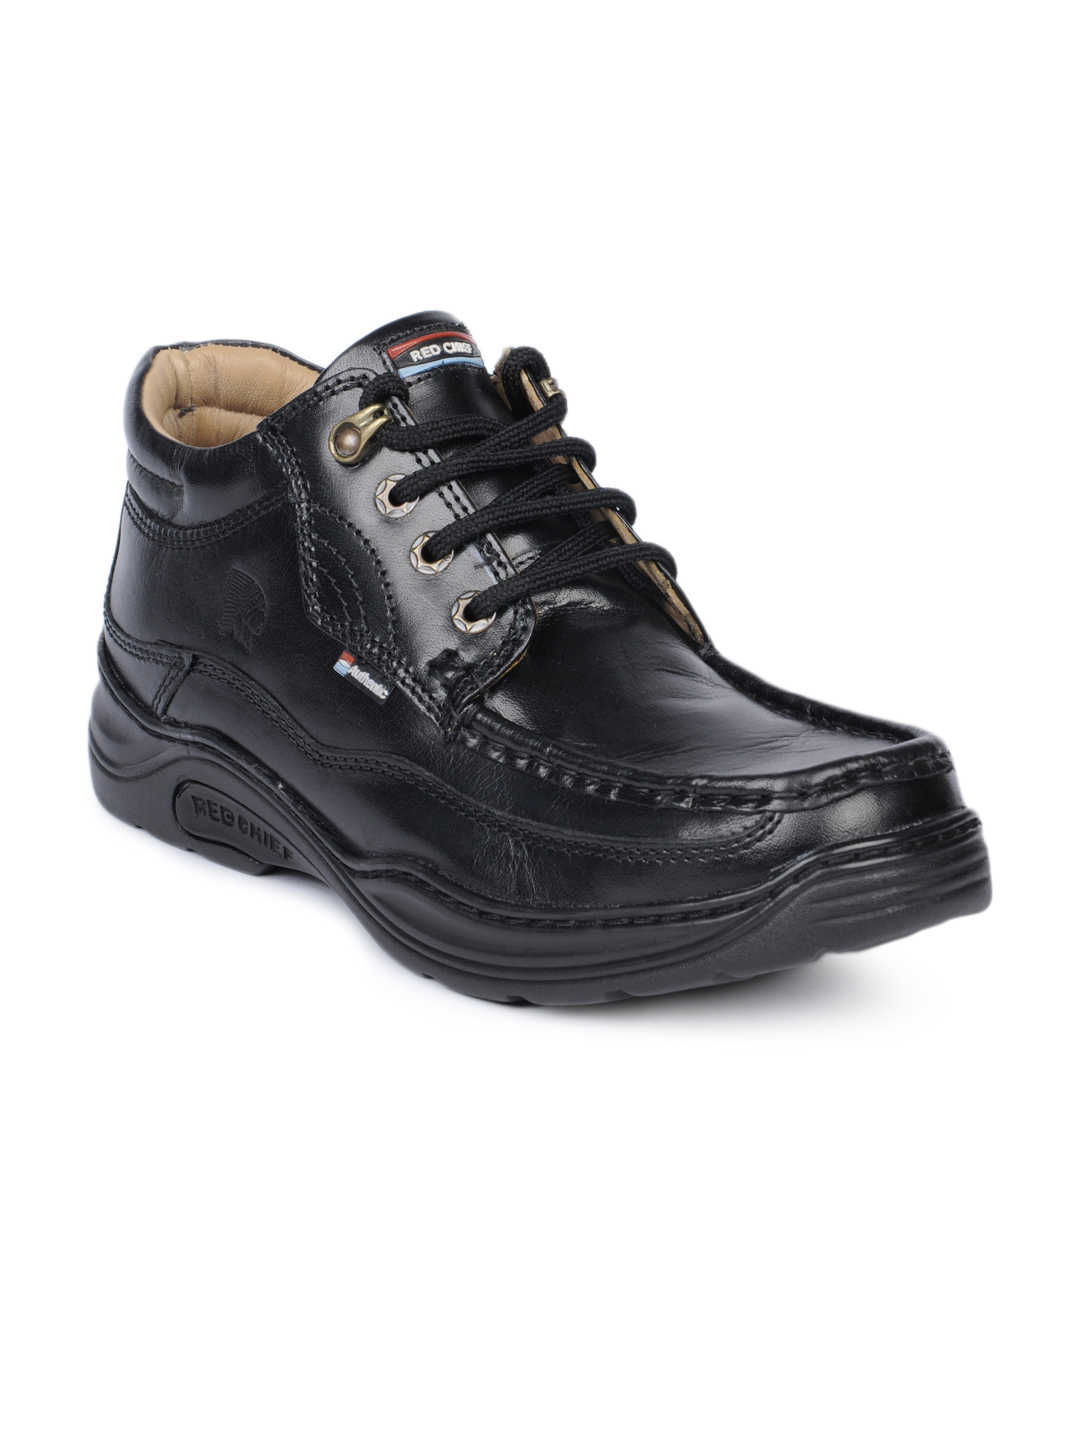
Red Chief Men Black Shoes
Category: Footwear / Shoes / Casual Shoes
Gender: Men
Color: Black
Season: Winter 2018
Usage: Casual